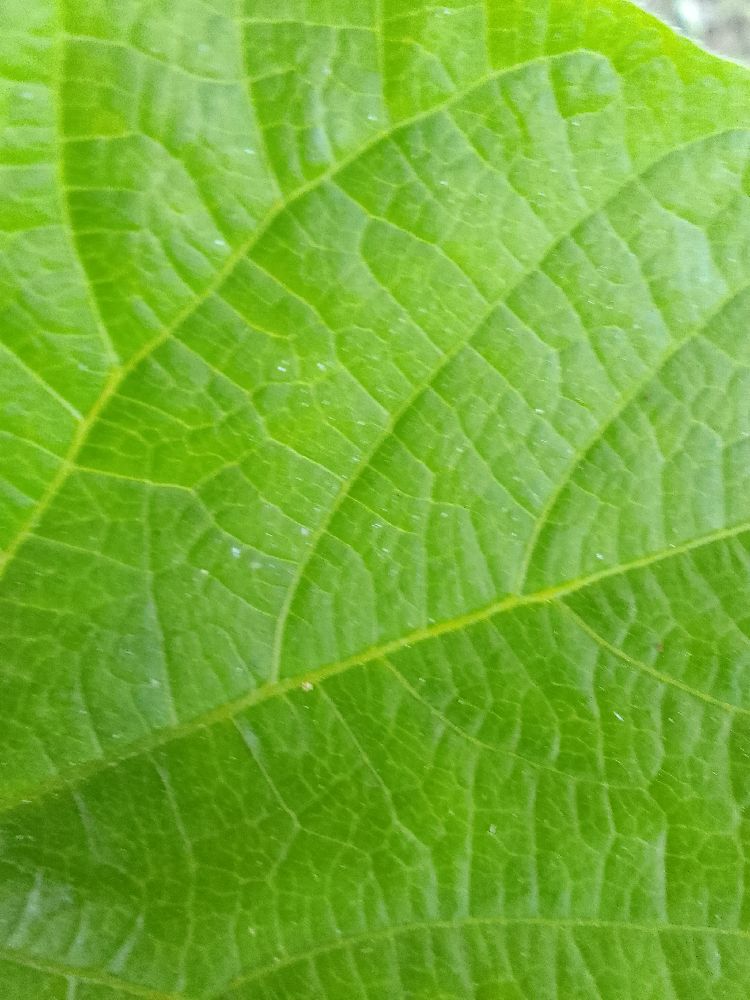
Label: healthy